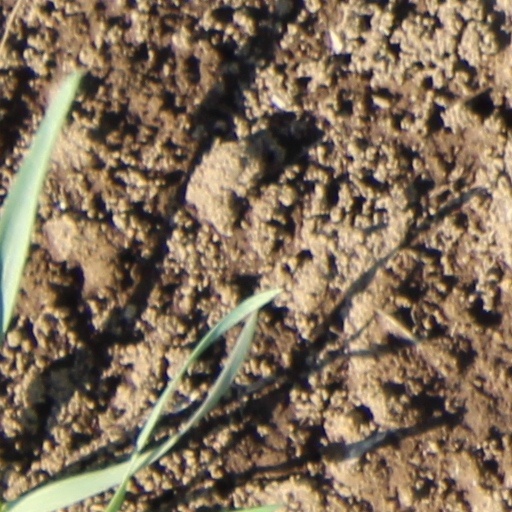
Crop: wheat